COVID-19 pandemic in New York City

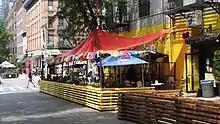
Restaurants with street dining corrals, August 2020

On March 14, before the statewide stay-at-home order (also known as the "New York State on PAUSE" executive order) was put in place, all New York Public Library branches in the Bronx, Manhattan, and Staten Island were temporarily closed. The Queens Public Library and Brooklyn Public Library were also closed. Theaters, concert venues, and nightclubs in NYC were shut down starting March 17, and restaurants were restricted to take-out and delivery only. Schools were closed from March 16 until at least April 20. Gyms were closed as well.